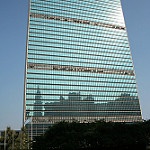
Scene: Outdoor